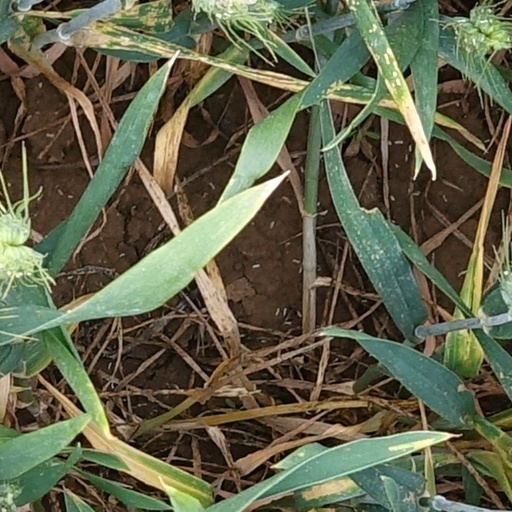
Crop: wheat